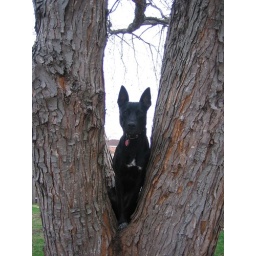
Hannah sitting in her favorite perch, the tree behind our house.